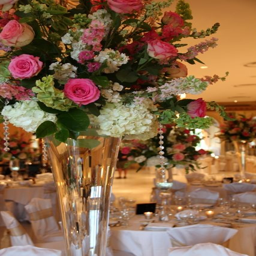
looking for a florist for you wedding ? let 's talk flowers